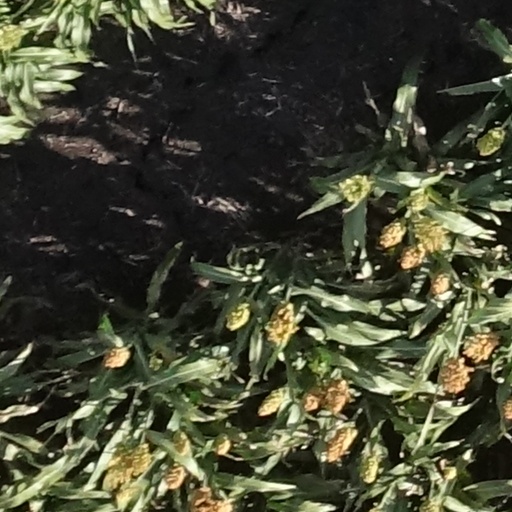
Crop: sorghum